Červená Railway Bridge

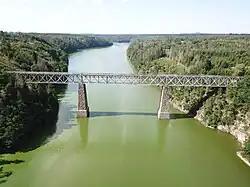
View from the south

The Červená Railway Bridge is a railway bridge in the Czech Republic, located on the rail line between Tábor and Písek, over the Orlík Reservoir. It was declared a cultural monument of the Czech Republic in 2021.